William Valentine

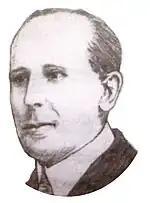
William Valentine sketched portrait.

Valentine was born in Spencer, New York on May 9, 1862, the son of William Valentine, a farmer and horse breeder and Electa Brown Valentine. After taking the normal course at Mansfield Normal School in Pennsylvania, he taught school for four years and then enrolled at the Colgate Theological Seminary. After completing his studies, he joined the American Baptist Foreign Mission Society and was sent to Burma – first in 1895 to Rangoon, then to Mandalay where he became principal of the Baptist Mission High School for Boys. During his eighth year in Burma he suffered severe sunstroke and returned to America for treatment. It was during his treatment that he met his future wife, nurse Ina Jane Van Allen.